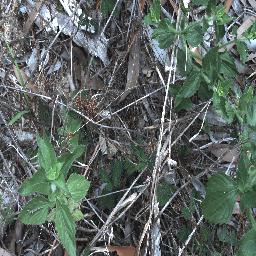
Label: siam_weed